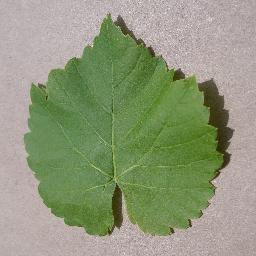
Label: Grape___healthy